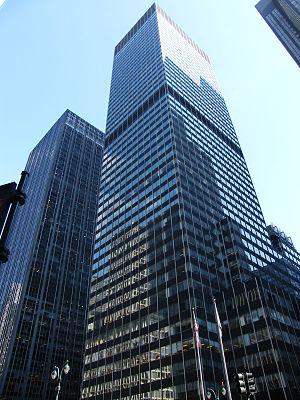
277 Park Avenue est une tour de 50 étages situé à Manhattan, New York. Construite en 1962, elle mesure 209 mètres de hauteur.